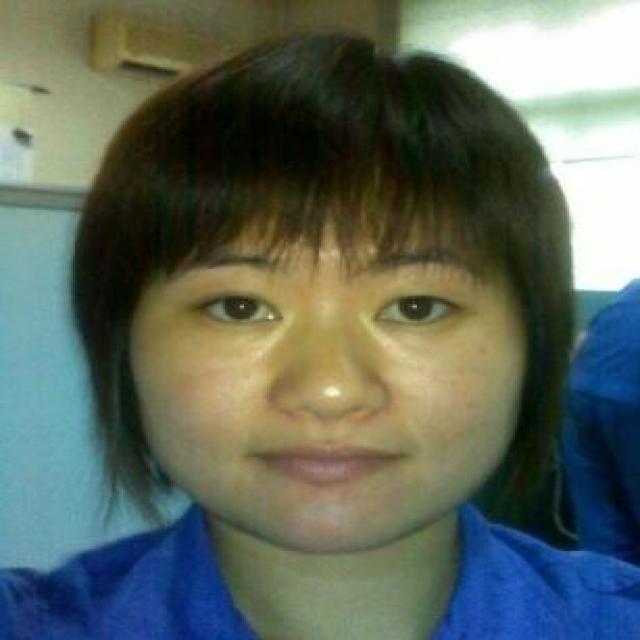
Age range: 21-44